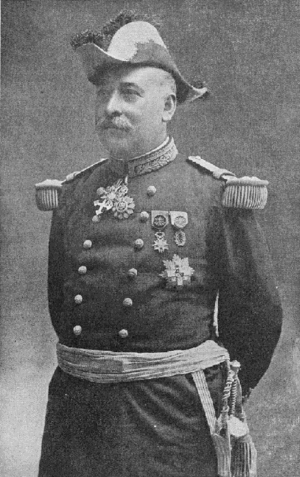
La rue du Général-Lanrezac est une voie du 17ᵉ arrondissement de Paris, en France.